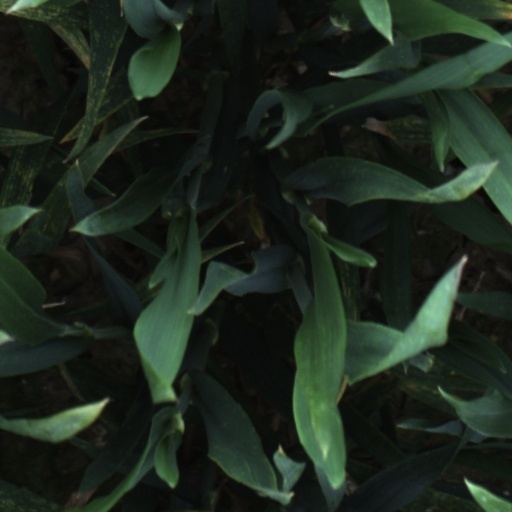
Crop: wheat